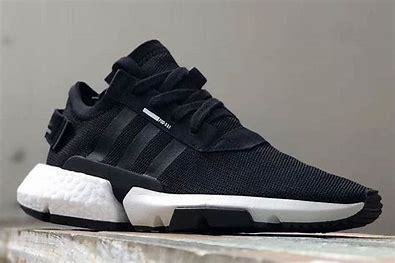
Brand: Adidas
Model: Pod S3 1